Yandaminta, New South Wales

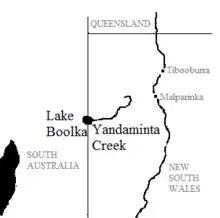
Map of Yandaminta Creek in Far Western New South Wales

Yandaminta Parish is a remote rural locality and civil parish of Evelyn County, New South Wales in far northwest New South Wales.